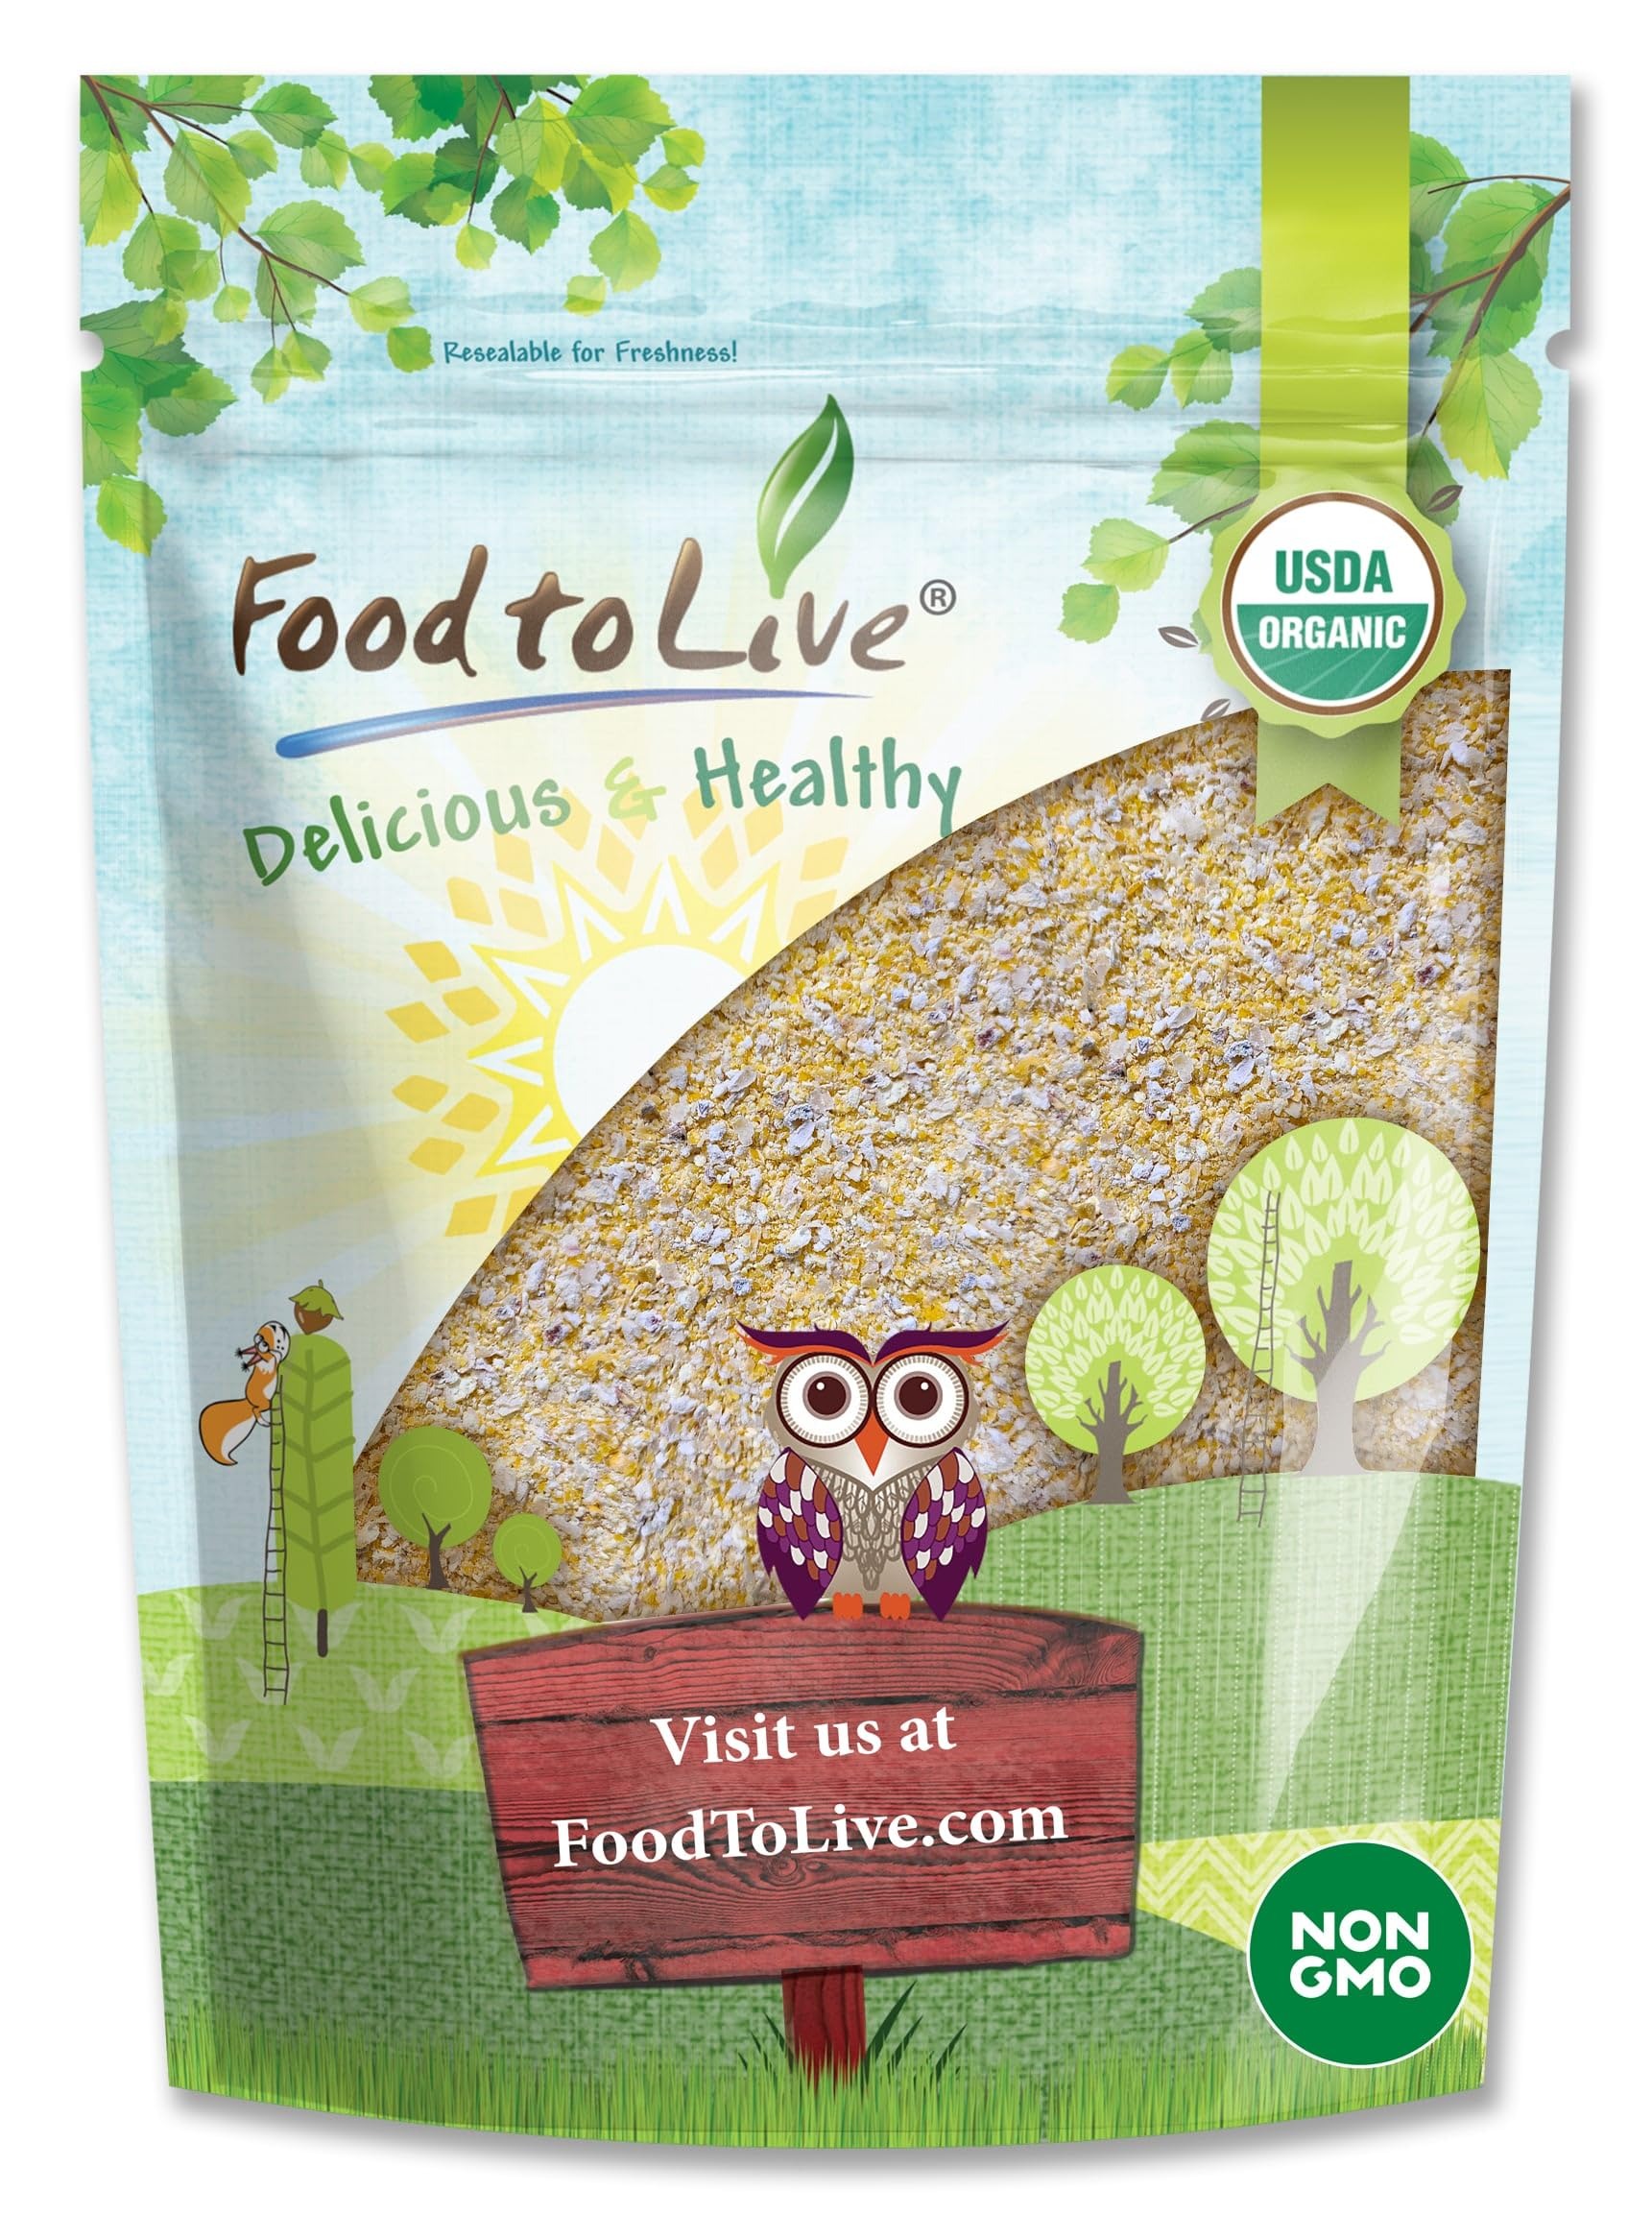
Item Name: Food to Live Organic Old Fashioned Cornmeal Coarse, 1.5 Pounds – Non-GMO, Whole Grain, Vegan, Kosher, Bulk Yellow Milled Maize, Great for Baking Cornbread, Pancakes, and Tortillas. Made in USA
Bullet Point 1: ✔️ORGANIC, KOSHER, RAW & VEGAN: Food to Live Old Fashion Cornmeal is 100% raw, certified Organic, and Kosher. It is also Vegan-friendly, trans-fat, and cholesterol-free.
Bullet Point 2: ✔️MADE FROM WHOLE-GRAIN CORN: Food to Live Old Fashioned Cornmeal is made by stone grinding whole-grain corn into a fine texture, meaning all the parts of the grain along with their nutrients are preserved.
Bullet Point 3: ✔️HIGHLY NUTRITIOUS: Cornmeal is a wonderful source of protein and fiber that will keep you filled for a while. Besides, it is rich in minerals like Magnesium, Thiamin, Phosphorus, Iron, Potassium, and Selenium.
Bullet Point 4: ✔️VERSATILE USES: With our Organic Cornmeal bake soft and buttery cornbread, cook Polenta, or serve as a side dish. Use as crispy coating when frying meat, fish, or veggies. Make your breakfast more diverse with cornmeal porridge or cornmeal pancakes.
Bullet Point 5: ✔️WHEAT FLOUR SUBSTITUTE: In your baked goodies, you can fully (in 1:1 proportion) or partially replace wheat flour with our finely milled cornmeal. Create cakes, pies, cookies, and muffins.
Value: 24.0
Unit: Ounce

Price: 10.49